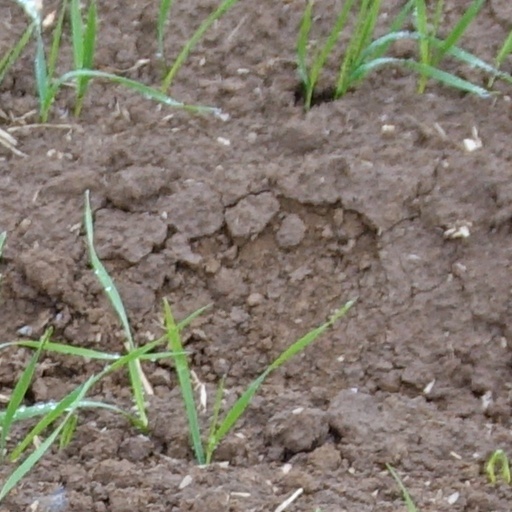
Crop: wheat